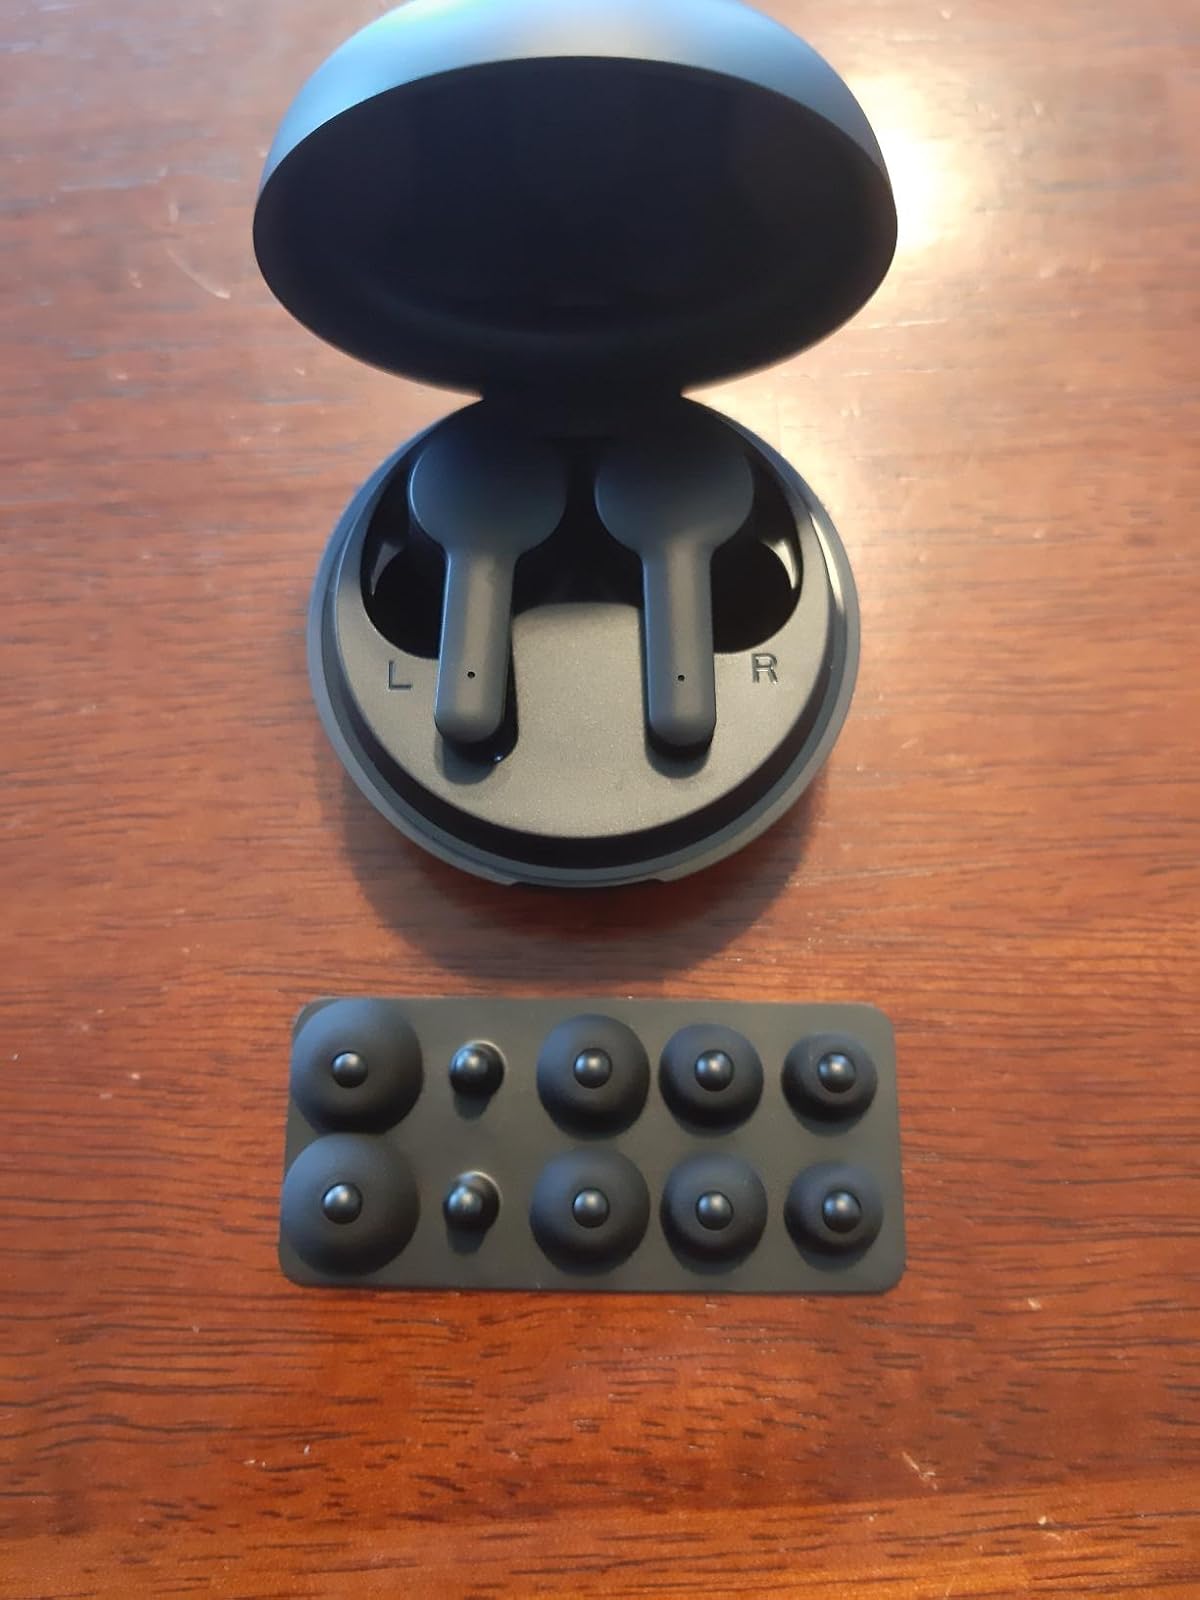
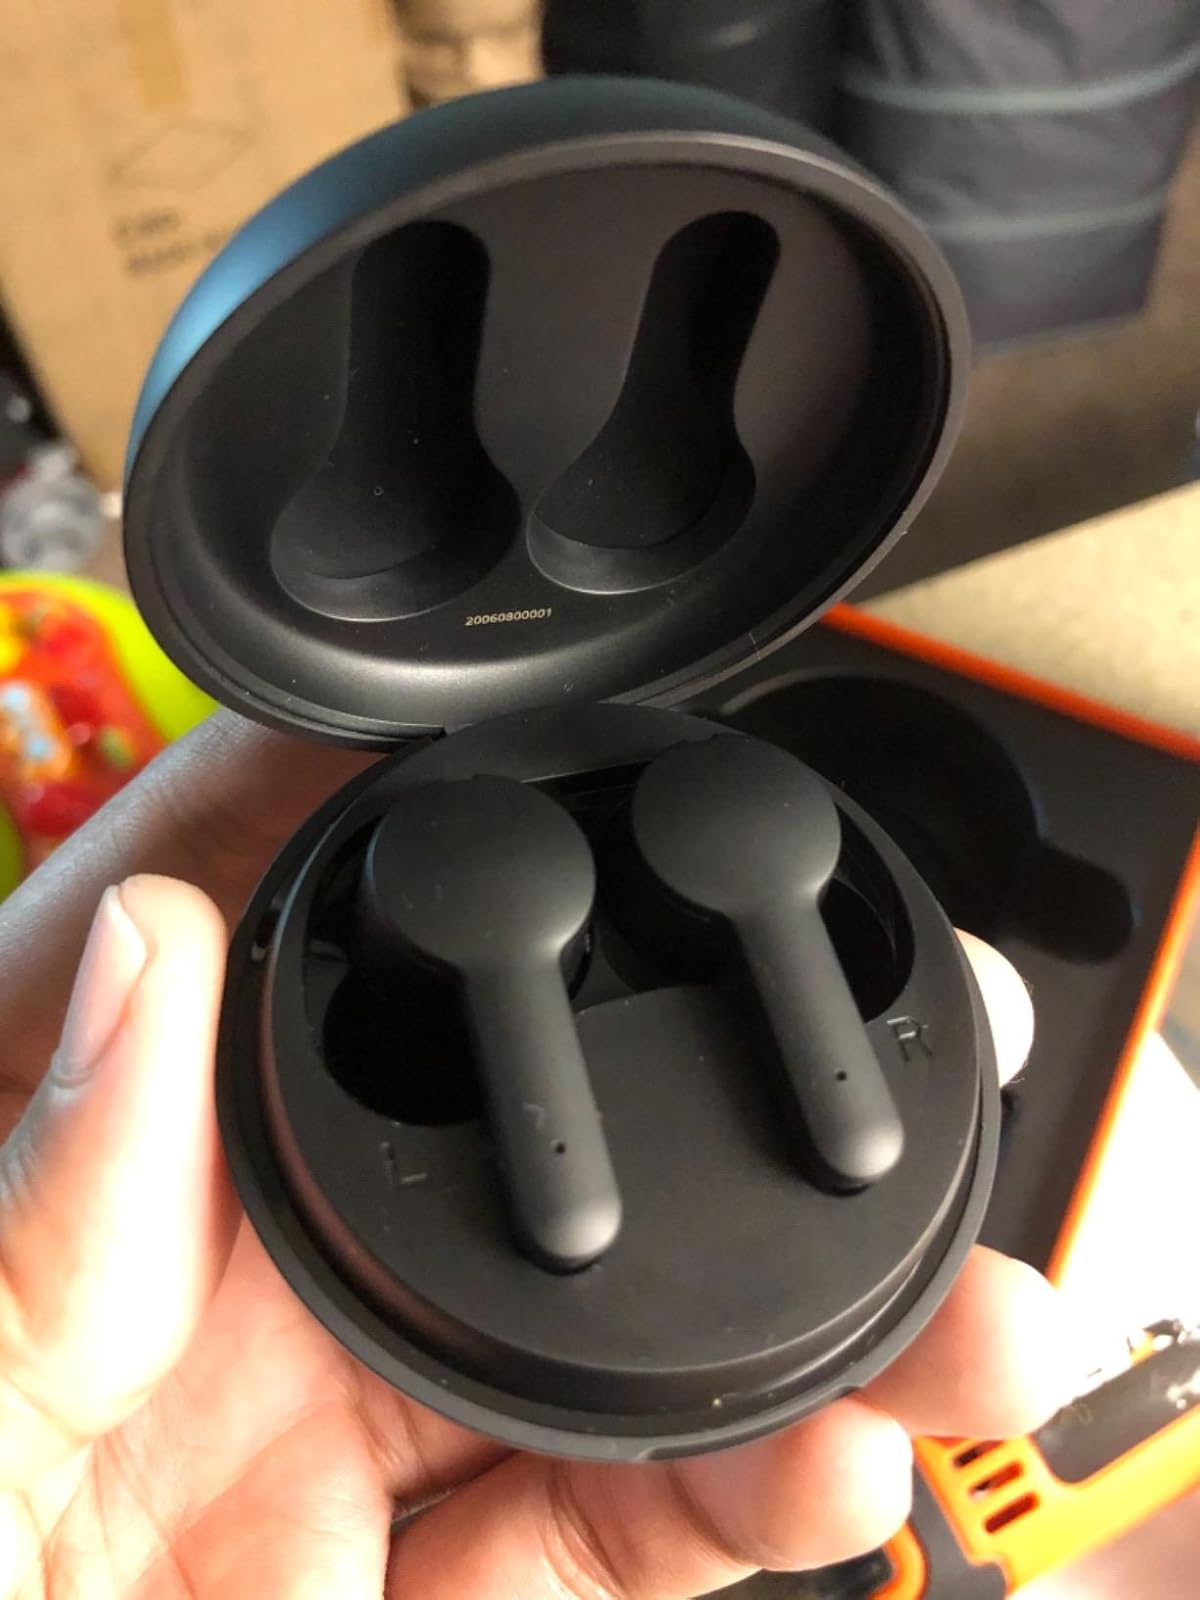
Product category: earbuds
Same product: yes